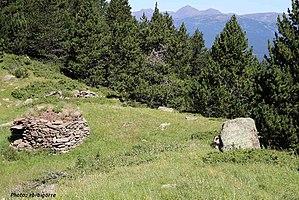
Deux orrhys bien conservés et des marmottes
Saint-Pierre-dels-Forcats est une commune française, située dans le département des Pyrénées-Orientales en région Occitanie. Ses habitants sont appelés les Pereforcatins.